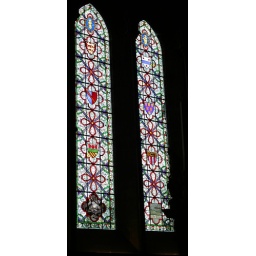
Stain glass window in Salisbury Cathedral